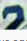
Number: 2